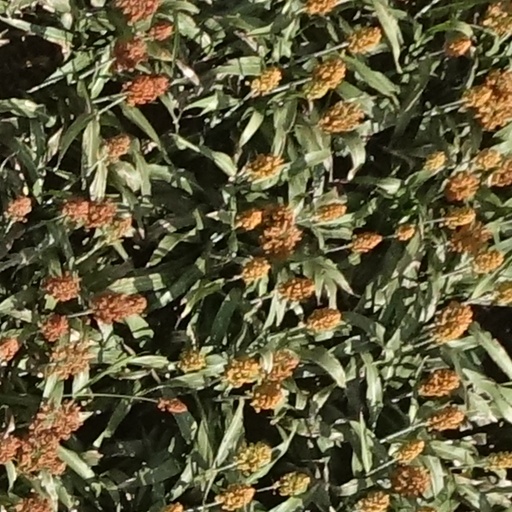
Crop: sorghum